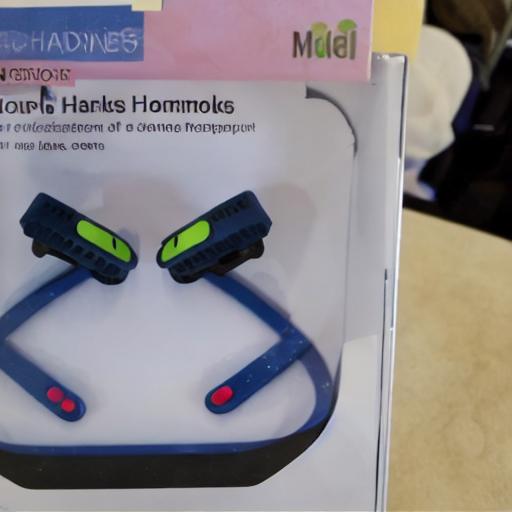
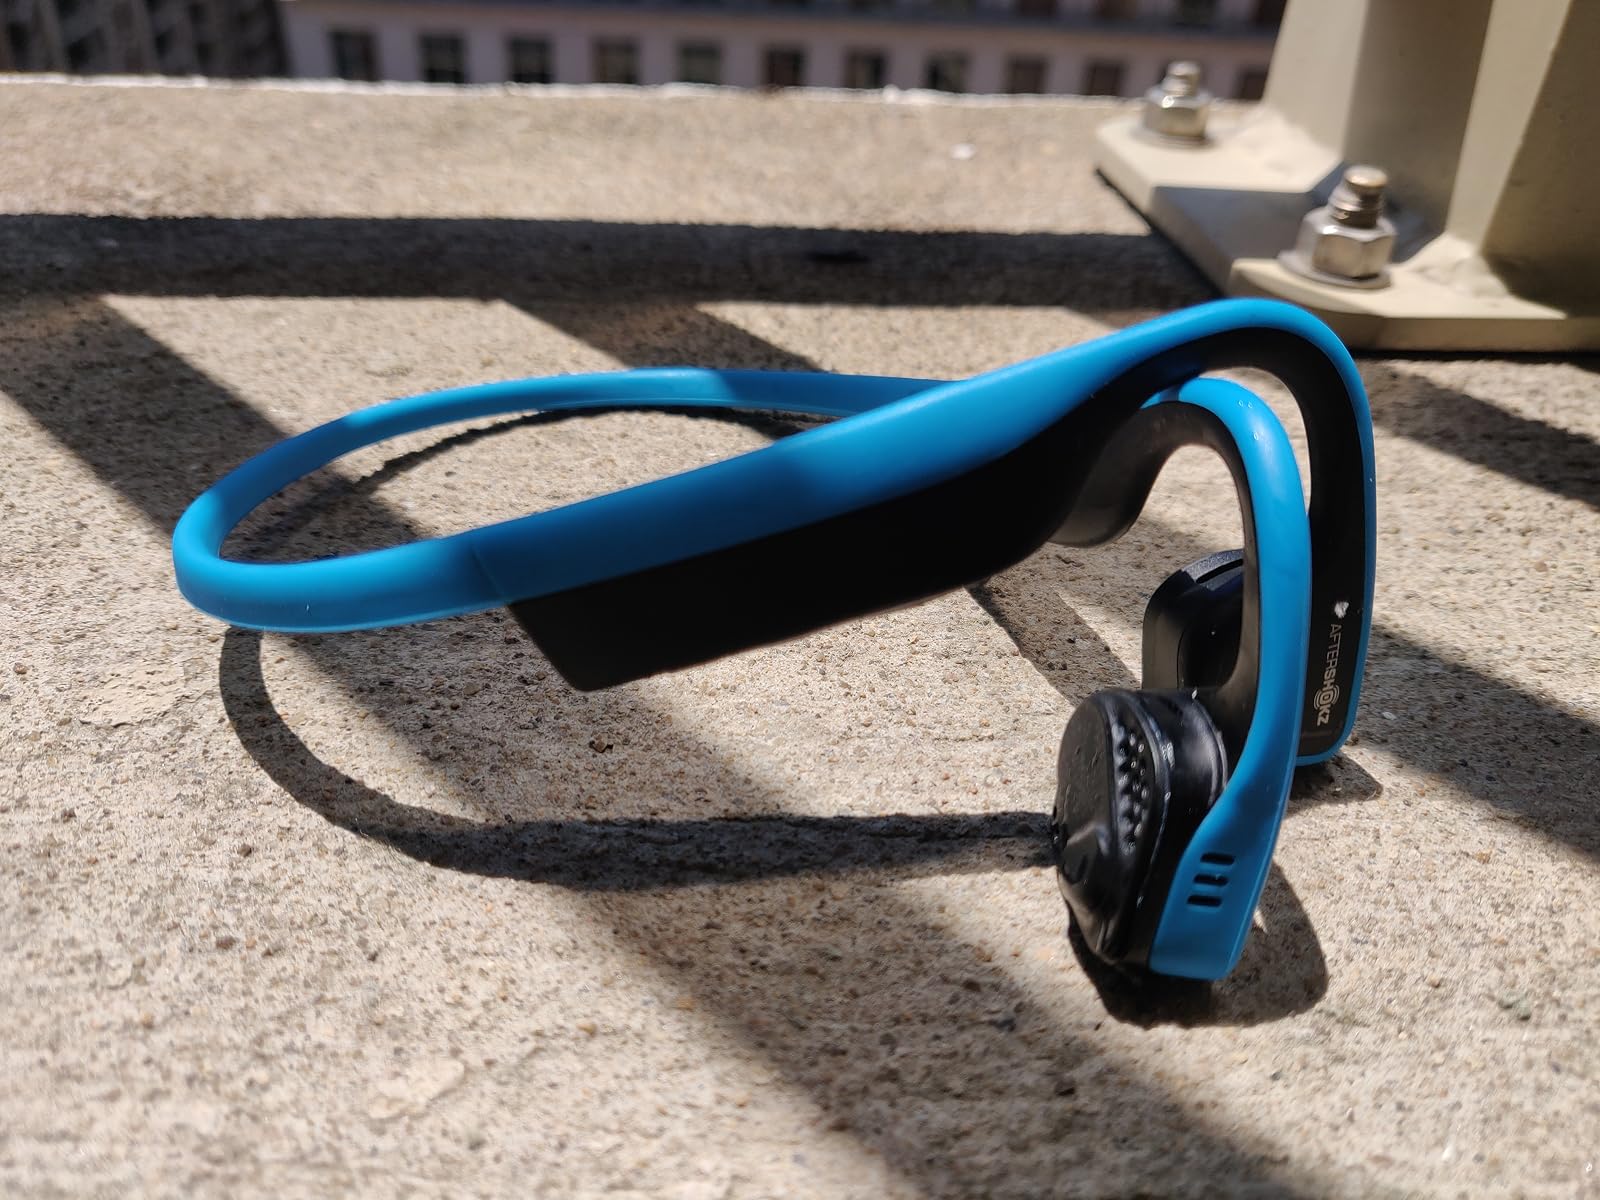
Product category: headphones
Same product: no